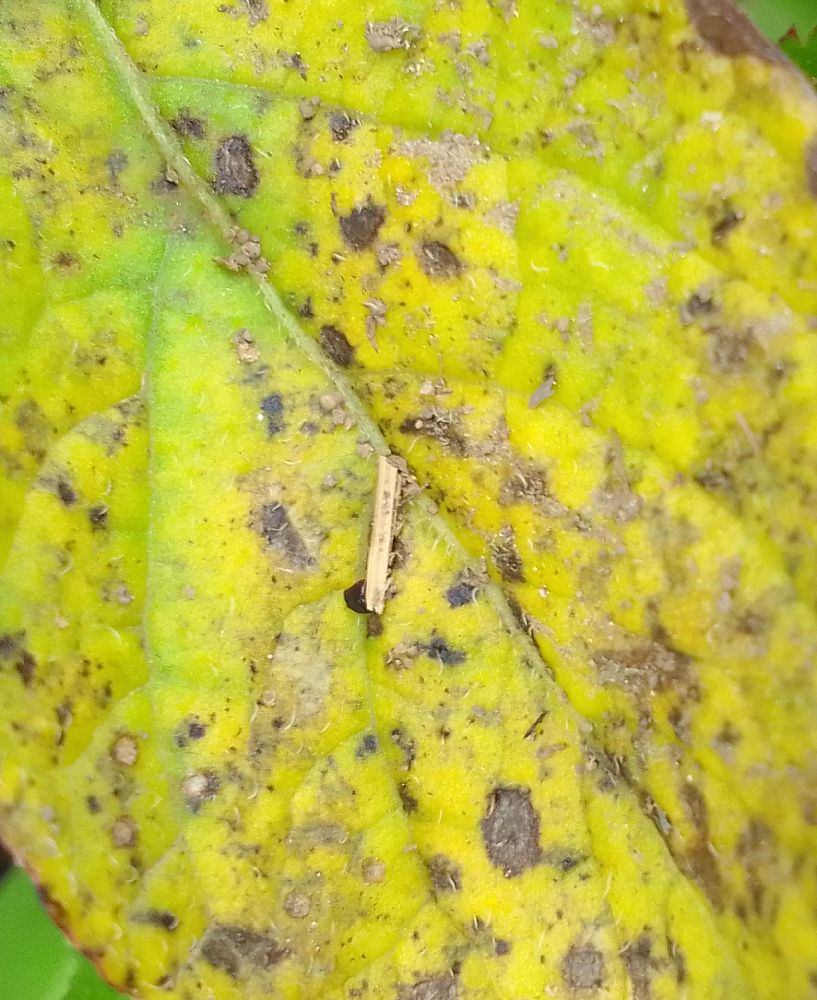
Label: Early blight